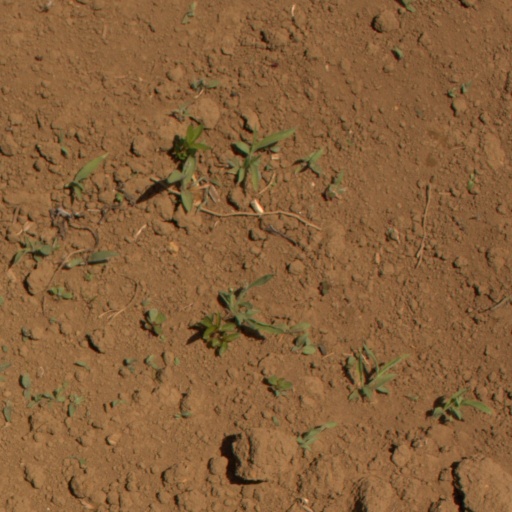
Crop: Jerusalem artichoke